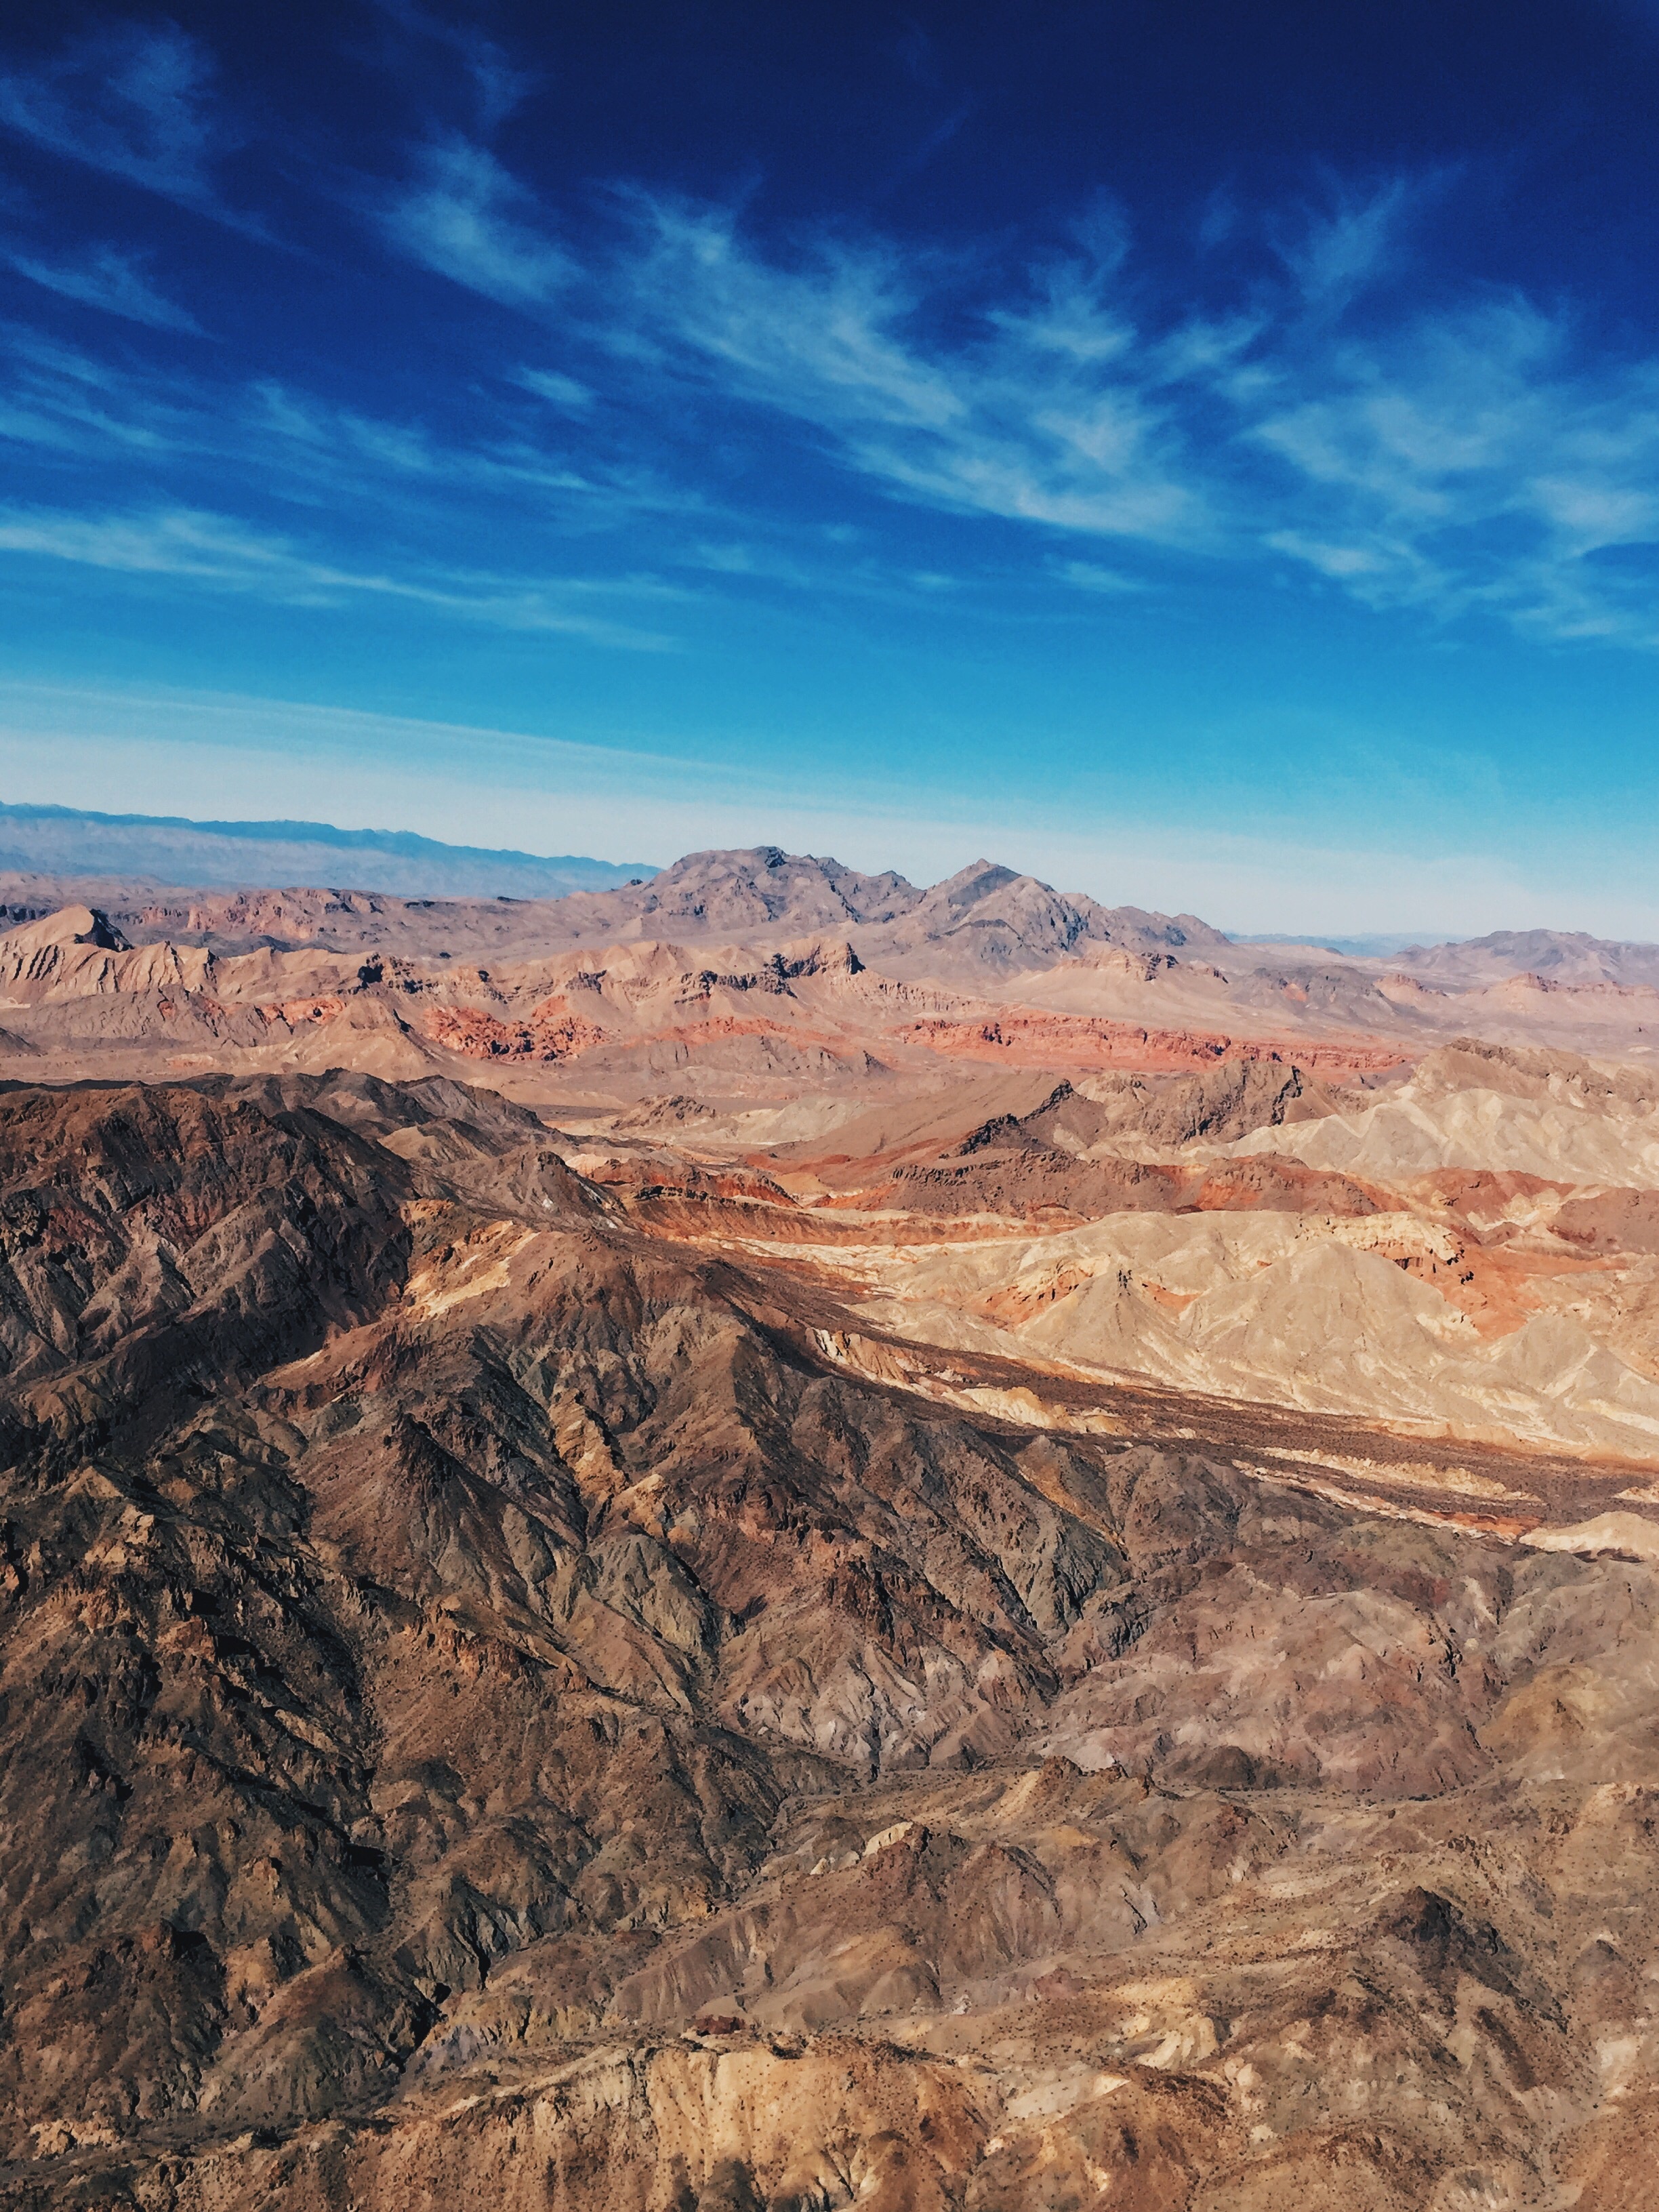
landscape, rock, wilderness, mountain, desert, valley, canyon, geology, badlands, plateau, wadi, landform, natural environment, geographical feature, mountainous landforms